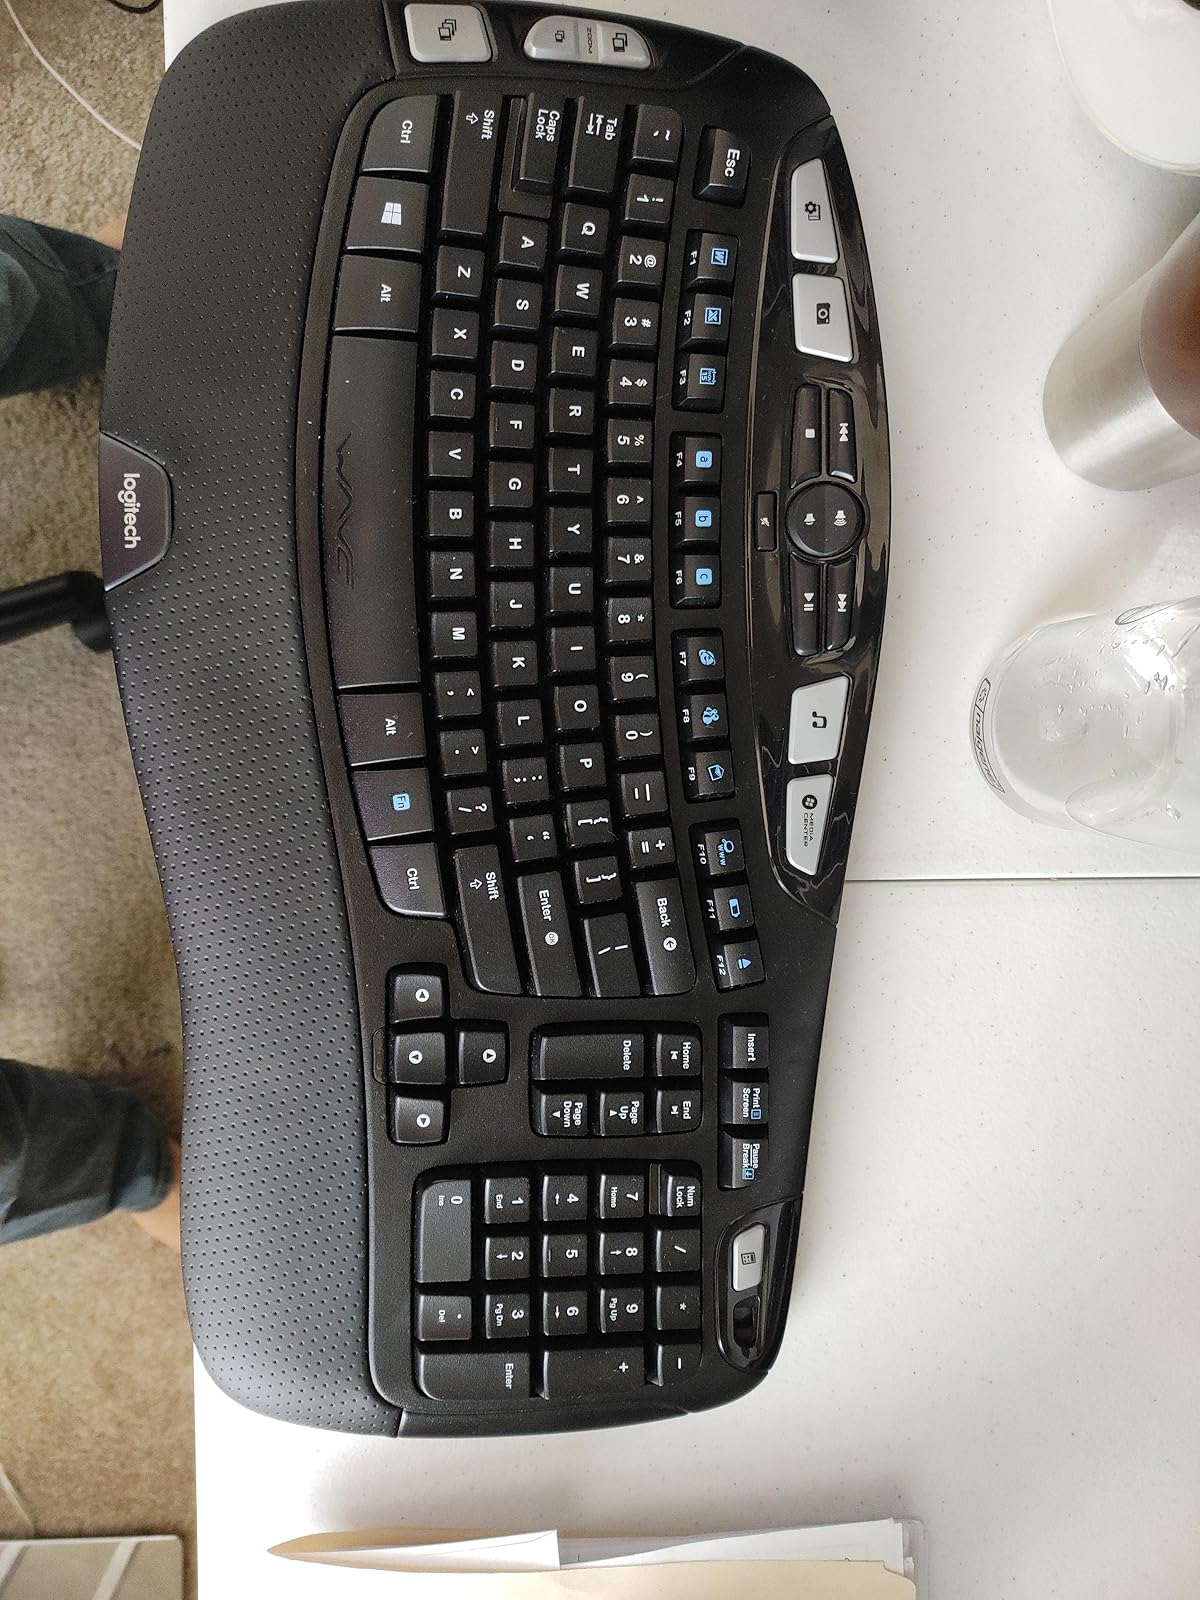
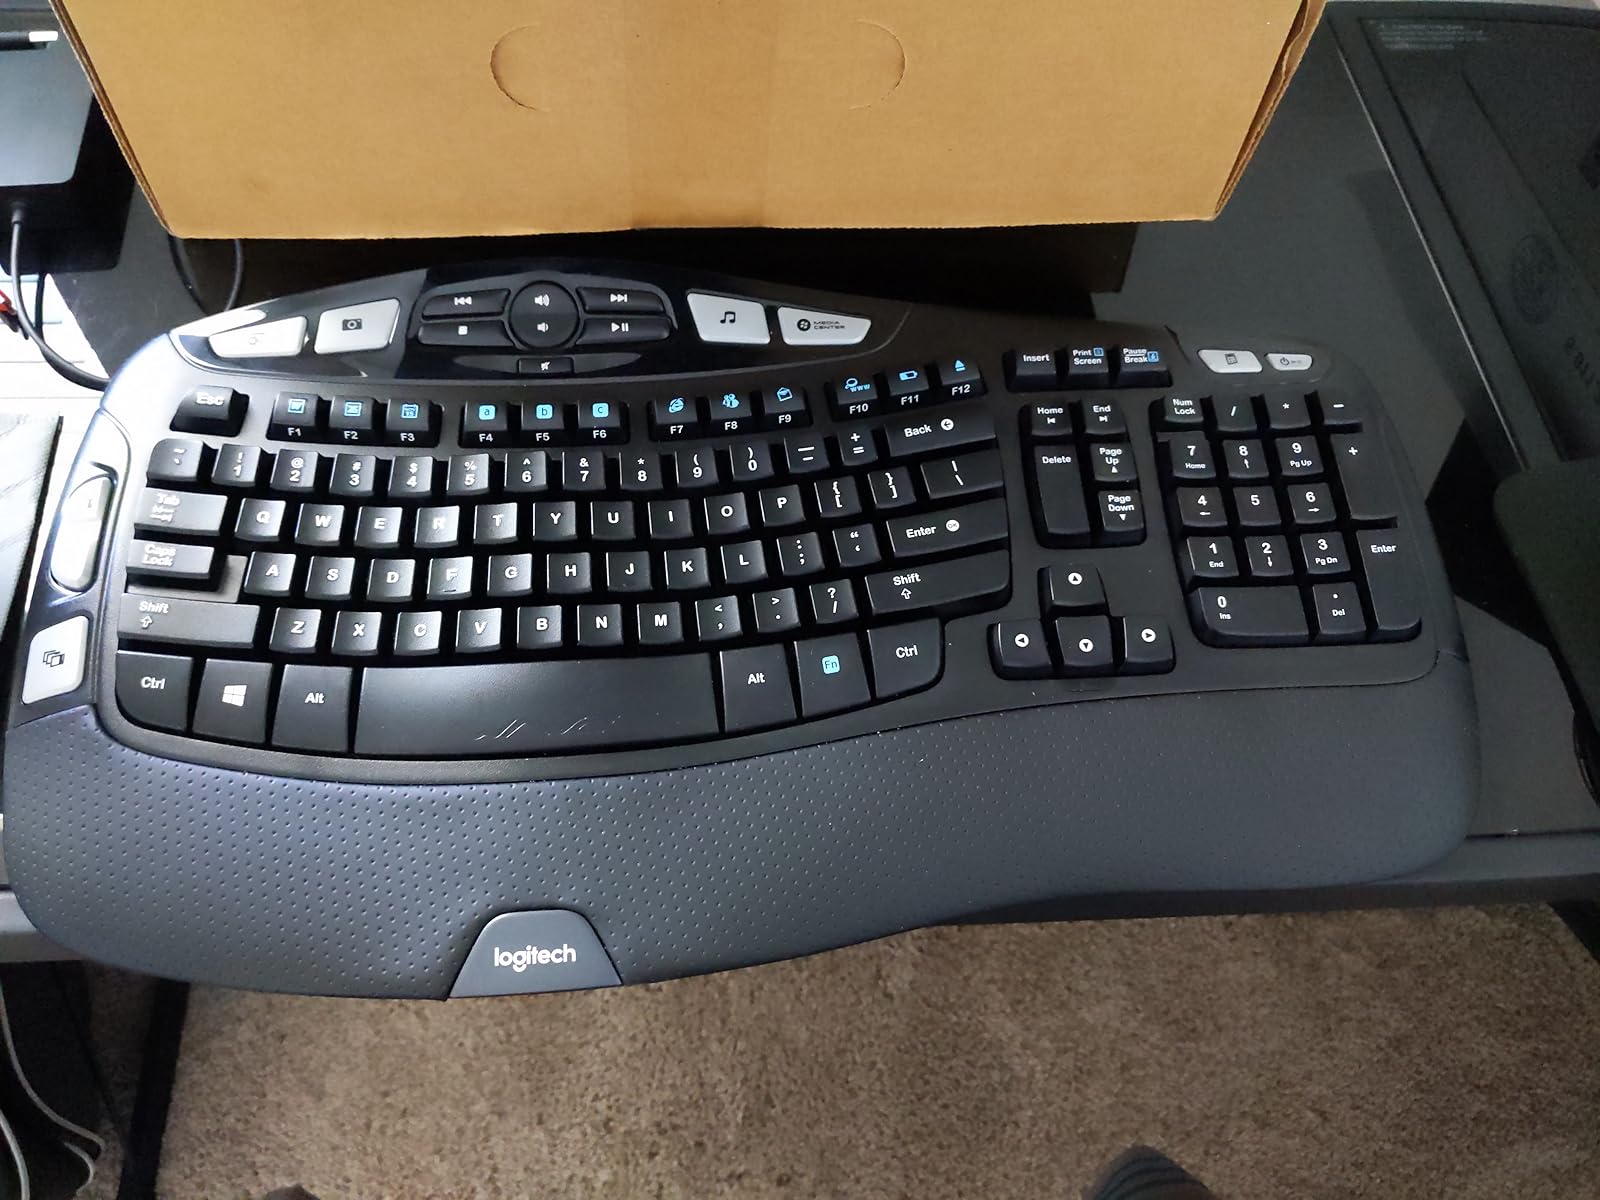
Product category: keyboard
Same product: yes